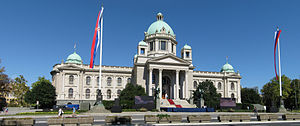
Serbiens parlament
Parlamentsbygningen i Beograd
Serbiens parlament er Serbiens øverste folkevalgte forsamling og består af 250 medlemmer. Medlemmer vælges igennem direkte forholdstalsvalg hvert fjerde år, med hele landet som et valgdistrikt. Parlamentet har et kammer og holder til i Beograd.